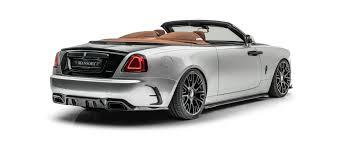
Label: noambulance